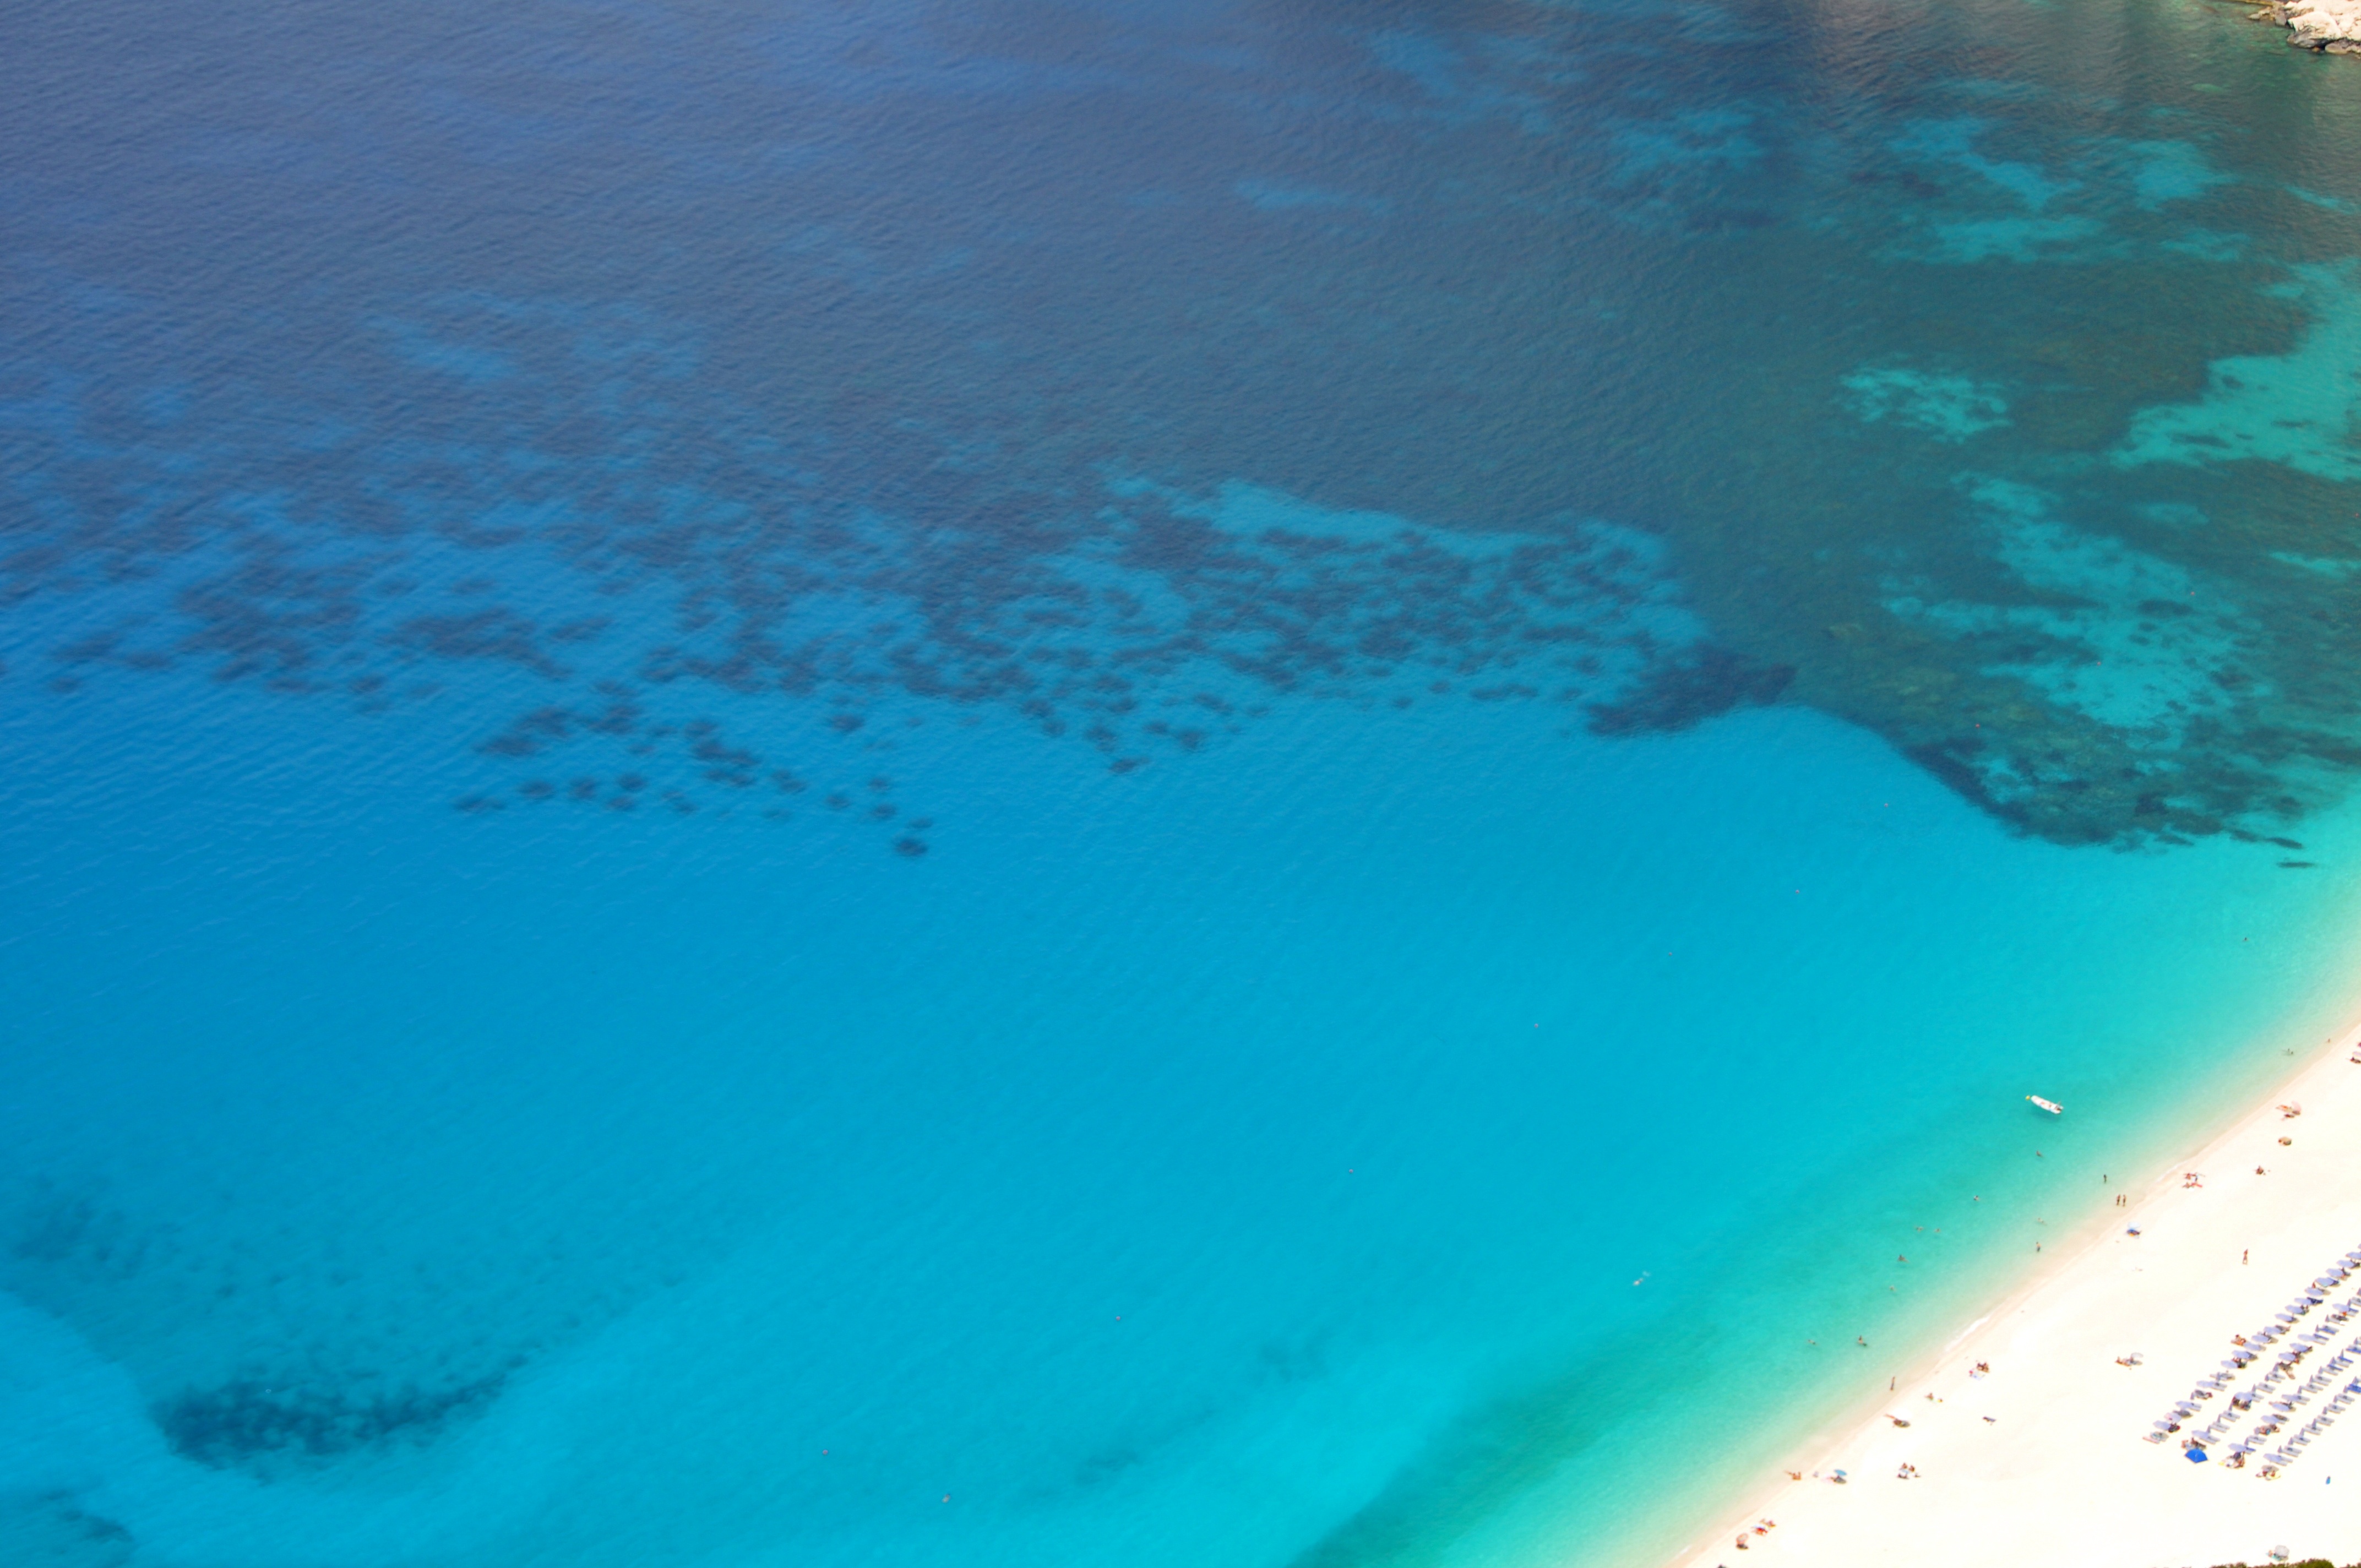
beach, sea, ocean, underwater, swimming pool, biology, reef, greece, sea bay, atoll, marine biology